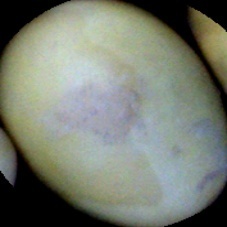
Label: Immature